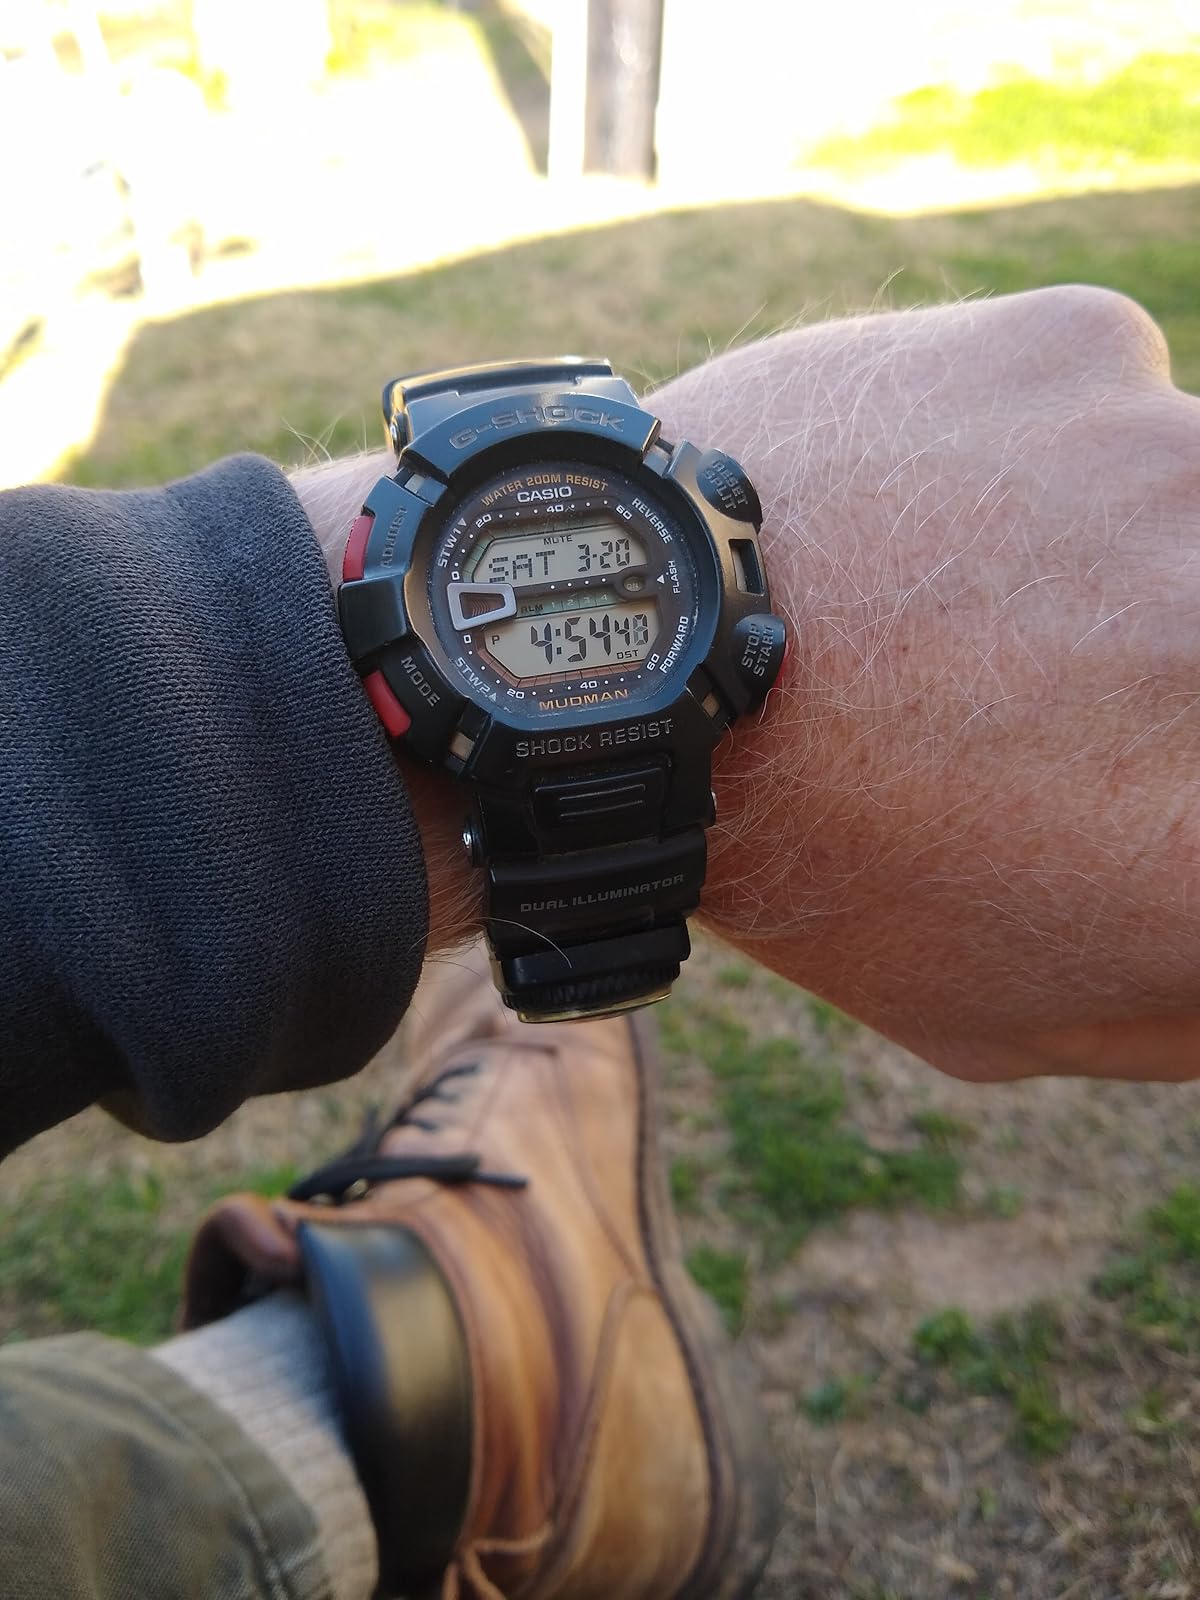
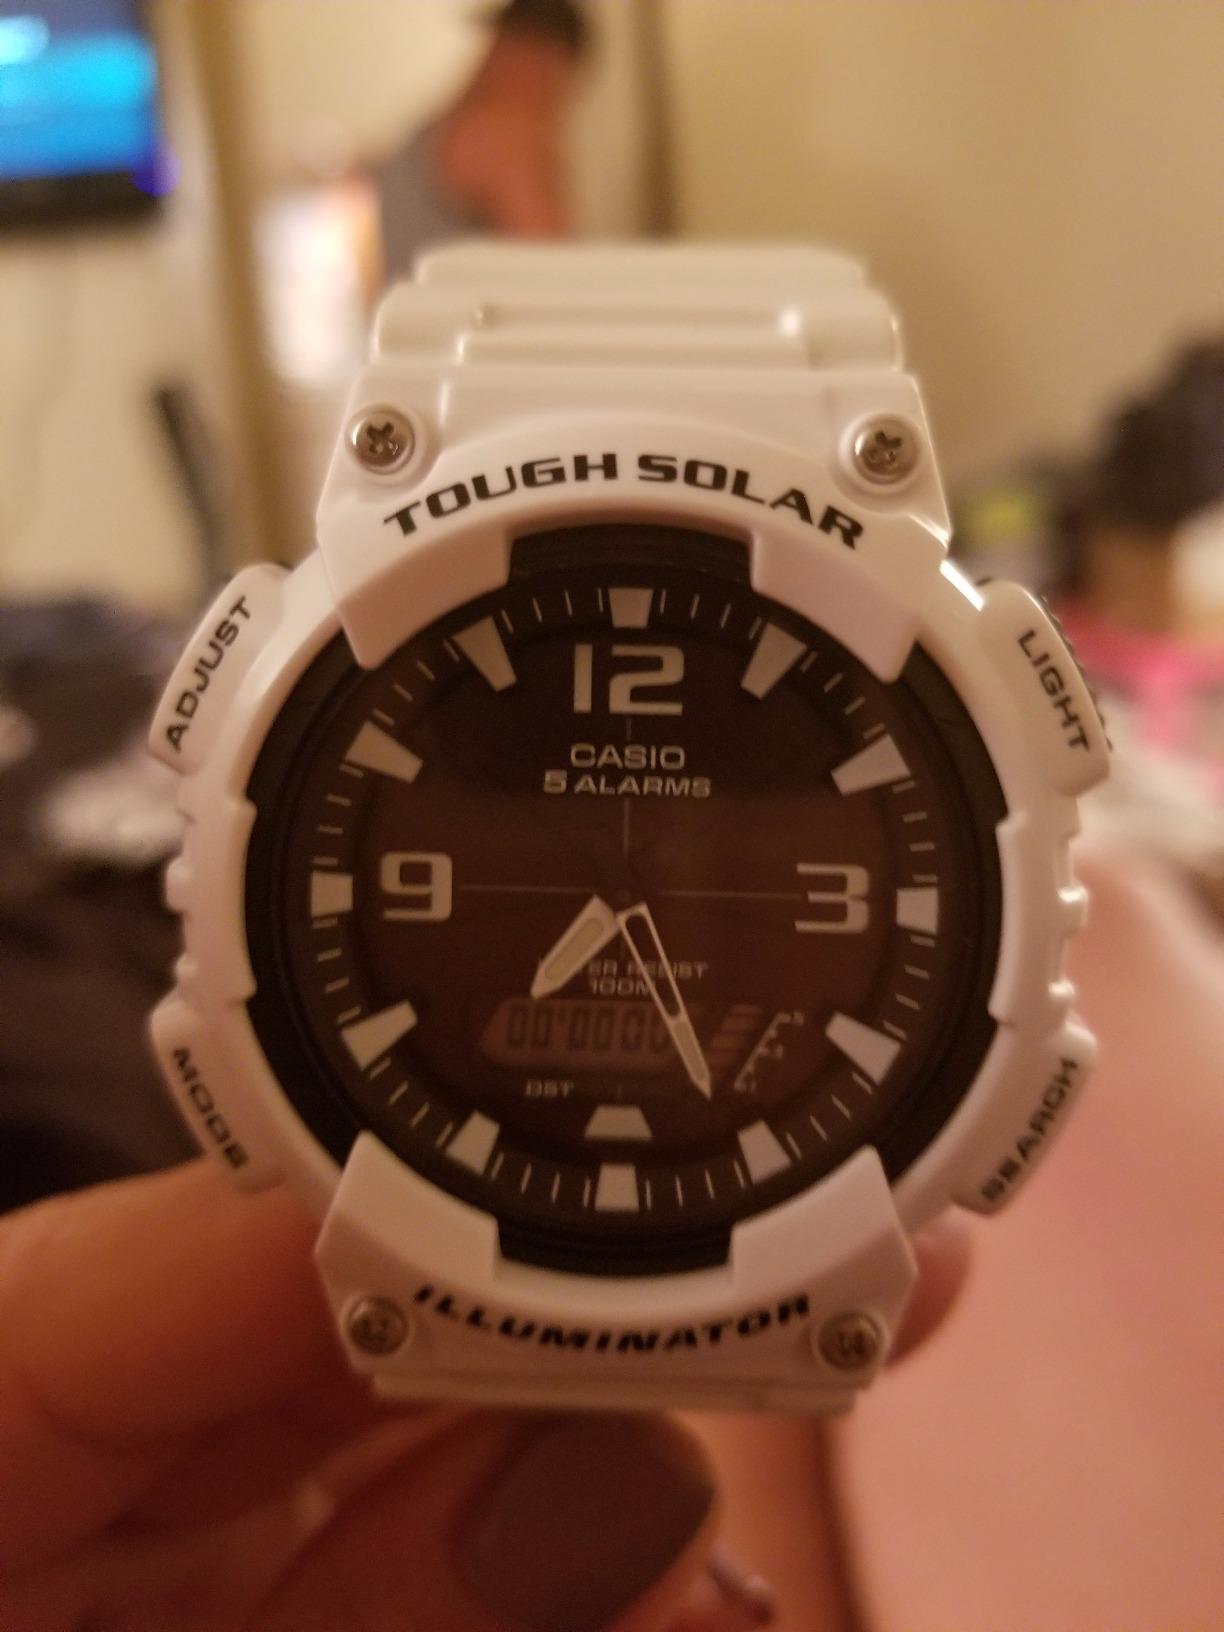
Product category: accessories_watch
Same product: no